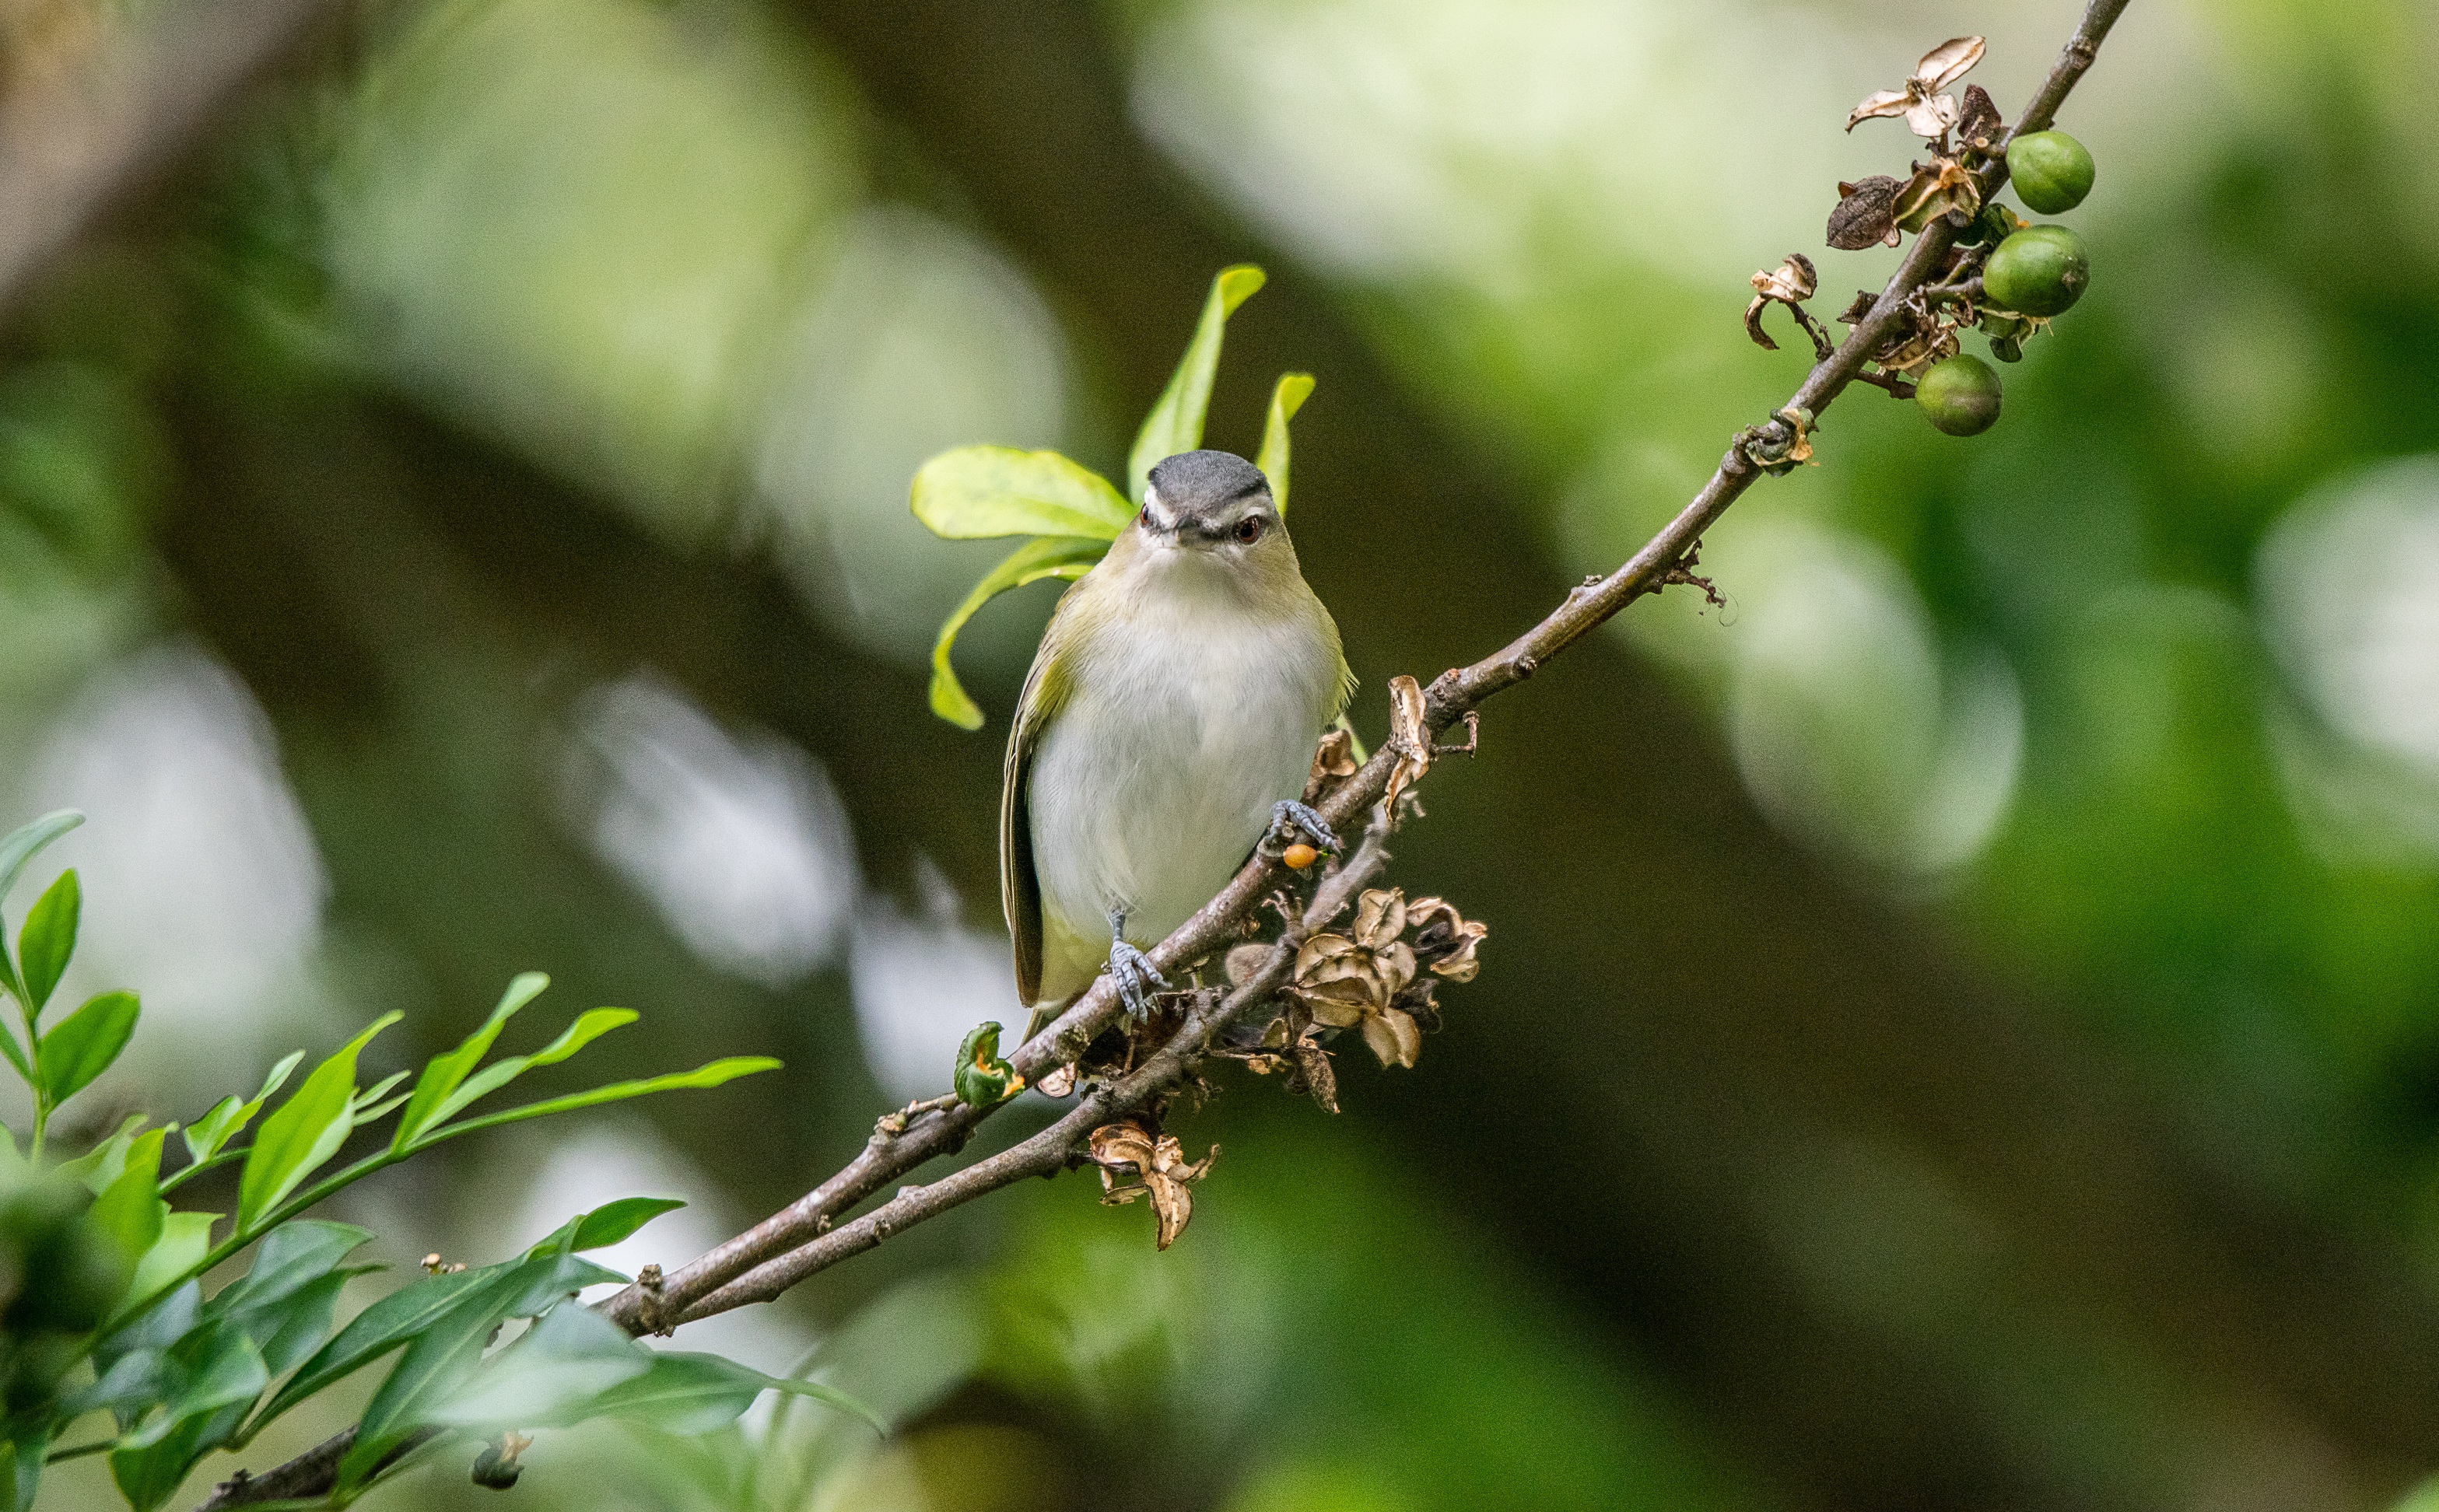
animals, bird, twig, branch, beak, feather, songbird, wing, plant, insect, perching bird, macro photography, old world flycatcher, wildlife, plant stem, terrestrial animal, claw